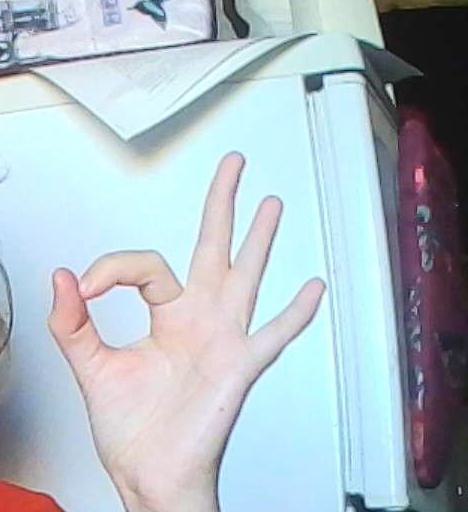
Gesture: ok